Wadde hadde dudde da?

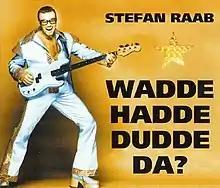

"Wadde hadde dudde da?" (a derivative of the expression "what do you have there?") was the entry in the Eurovision Song Contest 2000, performed in an invented dialect of German by comedian Stefan Raab. The song was the fifteenth performed on the night, following 's Olsen Brothers with "Fly on the Wings of Love" and preceding 's Jane Bogaert with "La vita cos'è?". At the close of voting, it had received 96 points, placing fifth in a field of 24.